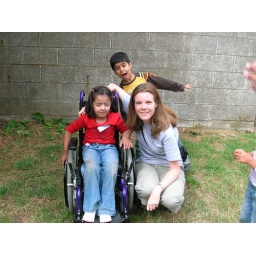
A girl and boy in my group